Mercury (toy manufacturer)

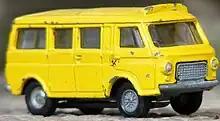
A Mercury Speedy (Matchbox sized) Fiat 248 van

However, in 1965 Italian rivals Politoys who had previously specialized in plastic (and fiberglass) cars, brought out their "M" series of diecast cars. This was followed shortly by Mebetoys and the short-lived Edil; all these making diecast models in 1/43 scale. Many of the companies made the same model - for instance, the Mercury Alfa Romeo Giulia of 1966 soon had competition from very similar offerings from Politoys, Mebetoys, Edil and French Dinky (who had an overlap of distribution area). It was not surprising that not